Moselle's 8th constituency

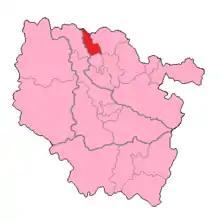
Moselle's 8th Constituency shown within Lorraine

The 8th constituency of Moselle is a French legislative constituency in the Moselle "département".